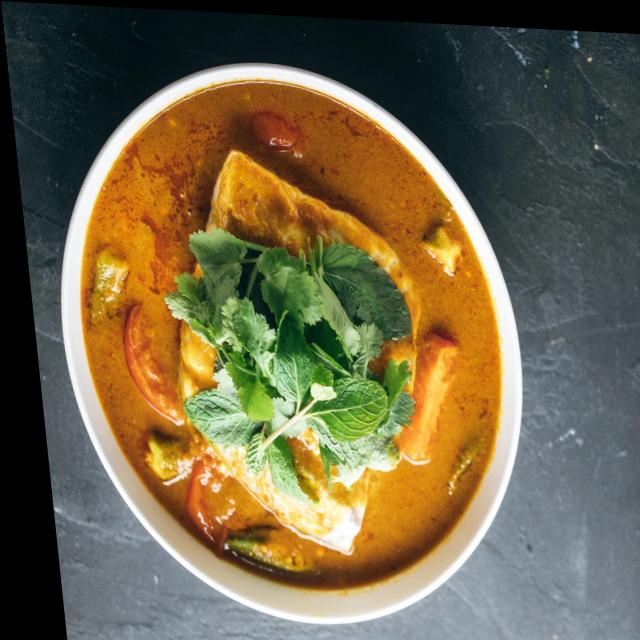
Dish: fish_curry